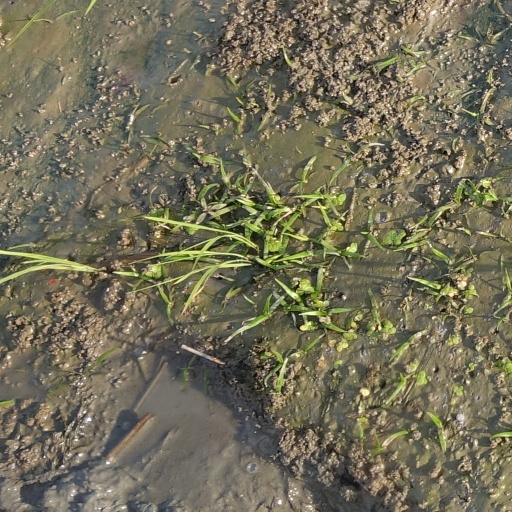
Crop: rice